Ammerswil

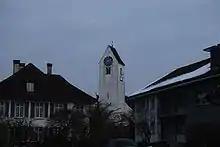
Church and village center of Ammerswil

Ammerswil has a population of . , 10.8% of the population are foreign nationals. Over the last 10 years (1997–2007) the population has changed at a rate of 24.5%. Most of the population speaks German (96.6%), with Italian being second most common ( 1.6%) and Portuguese being third ( 0.8%).